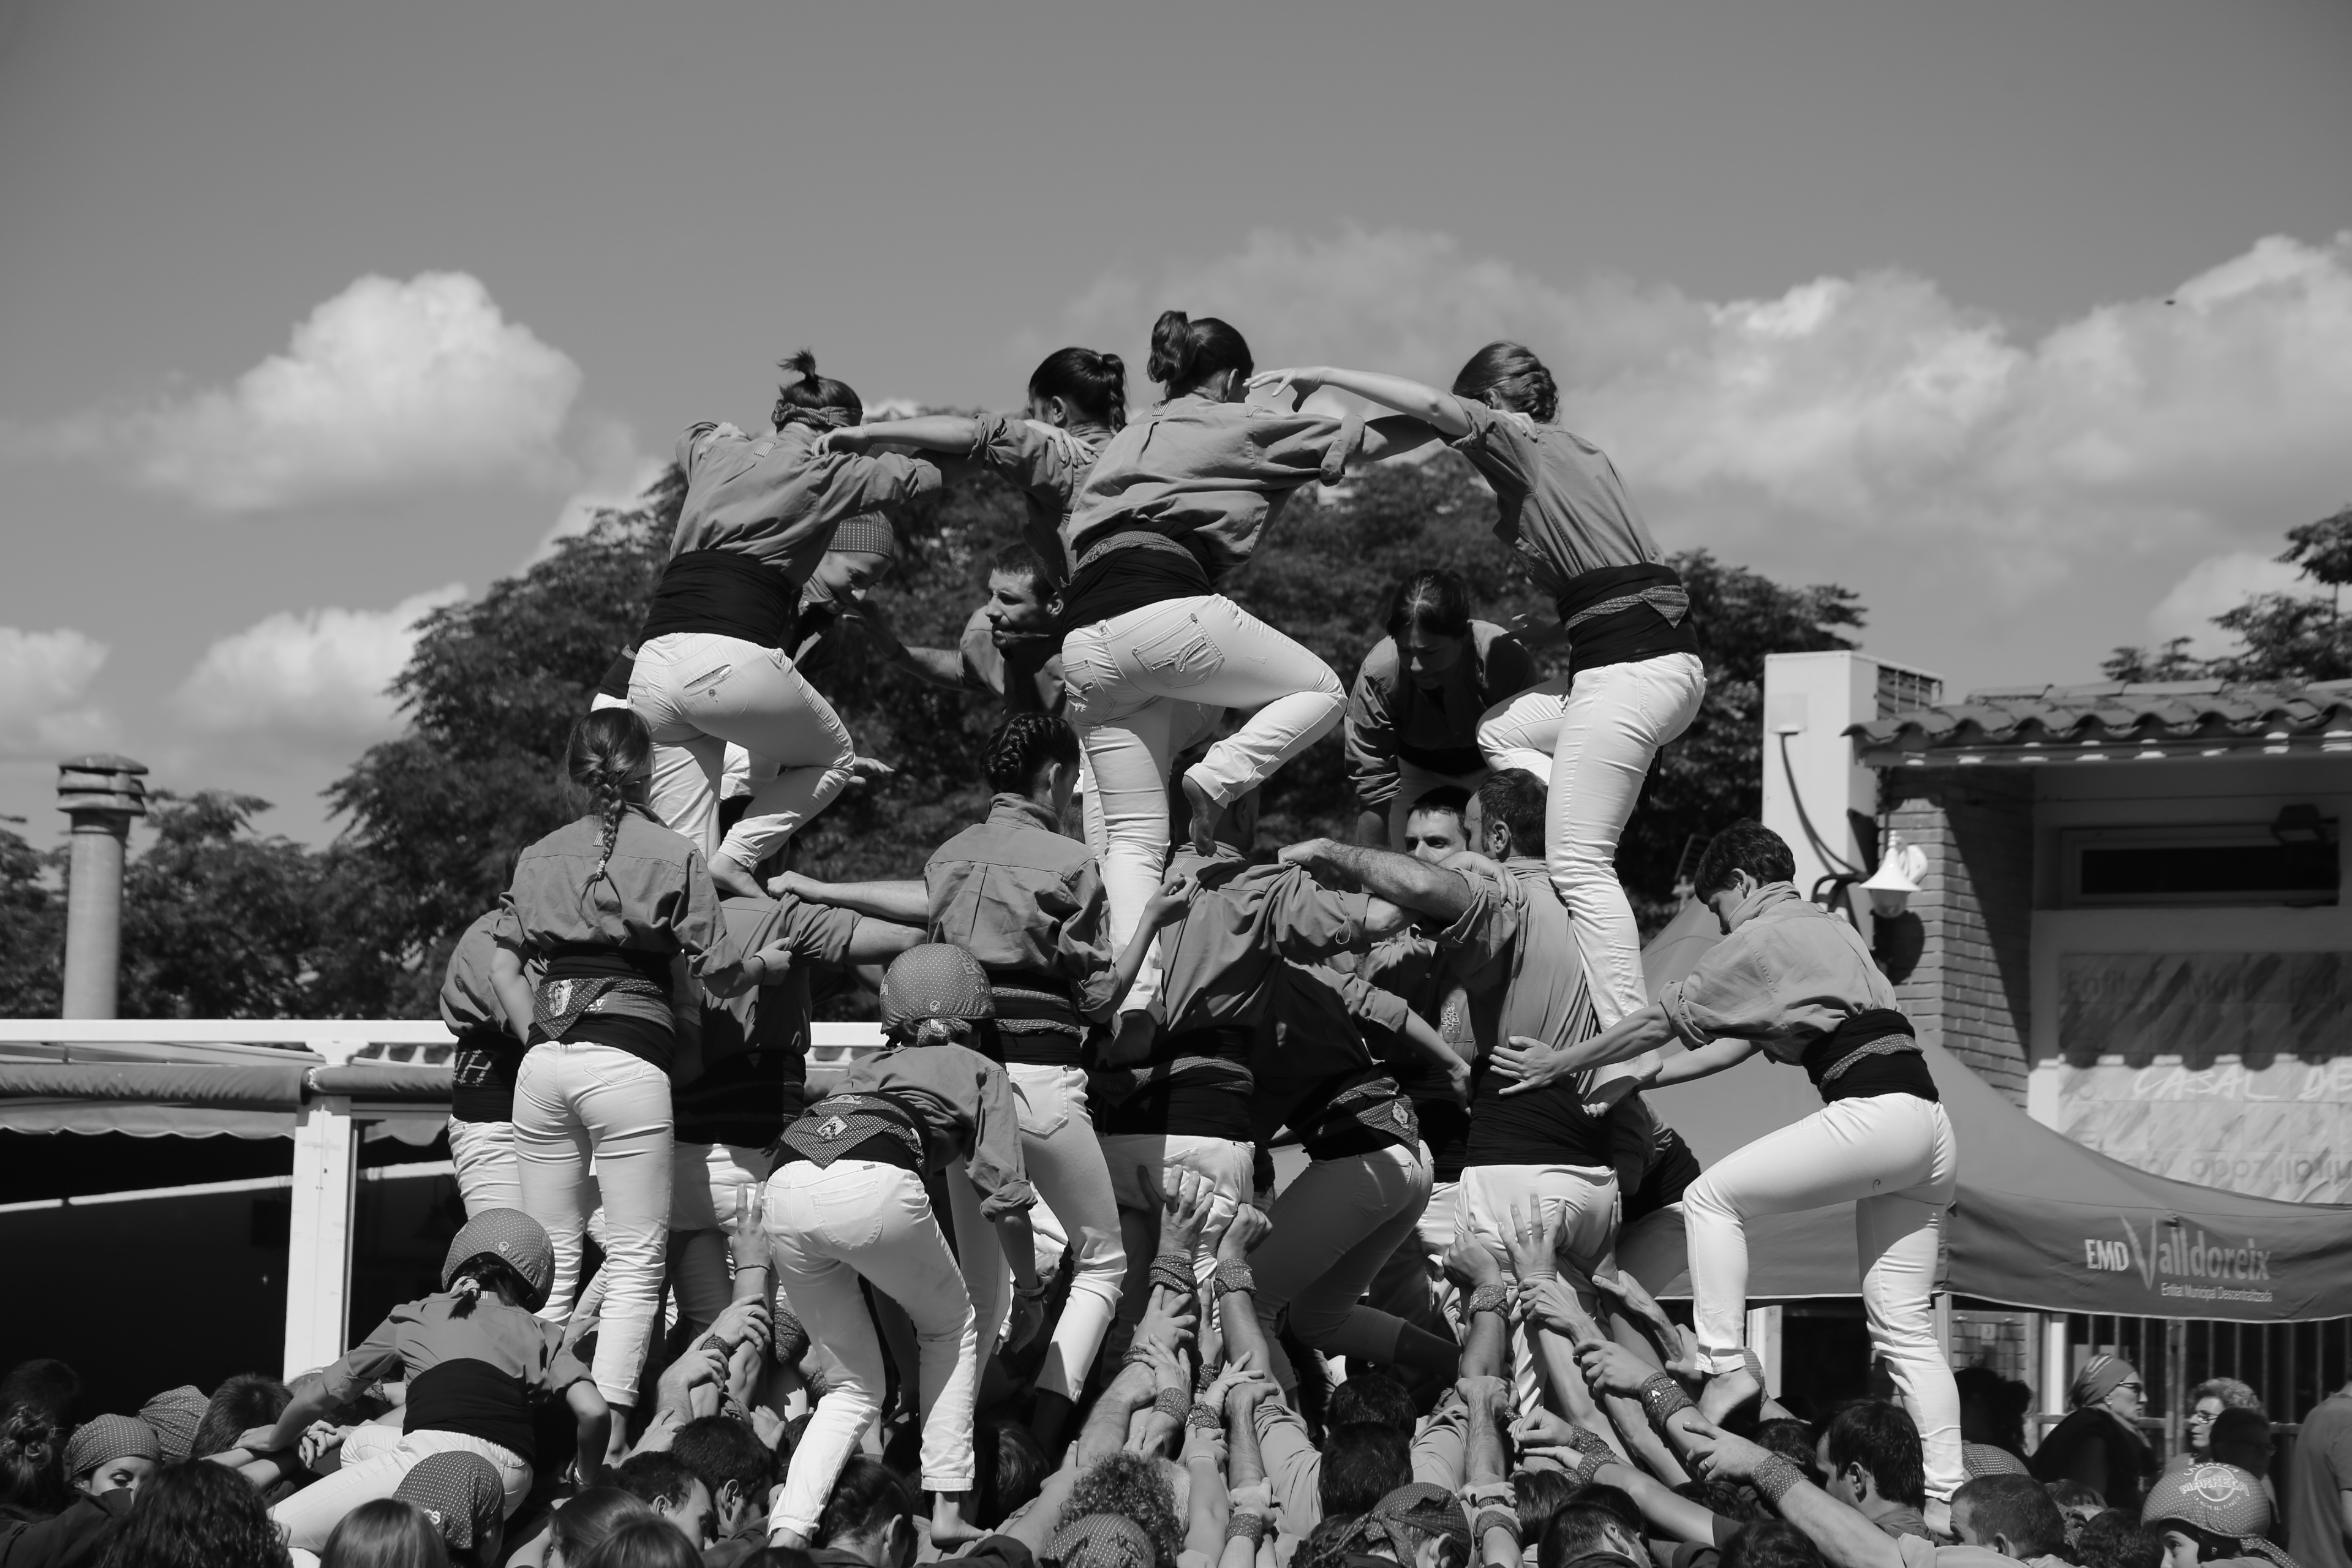
black and white, structure, people, sport, game, crowd, soccer, black, monochrome, stadium, team, photograph, inspiration, castellers, union, escalation, monochrome photography, sport venue